Ruth Roman

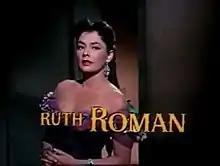
Trailer for "Great Day in the Morning" (1956)

Roman worked regularly in films well up to the late 1950s. Then she began making appearances on television shows. These included recurring roles in NBC's 1965–1966 "The Long, Hot Summer", and toward the end of her career, recurring roles in the 1986 season of "Knots Landing" and several episodes of "Murder, She Wrote", both on CBS.